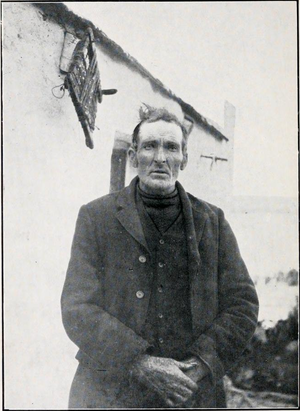
Blasket Islands / Historiefortællerne
Blasket Islands eller Blasketøerne eller Na Blascaoidí er en lille i dag ubeboet øgruppe i Atlanterhavet ved Irlands sydlige vestkyst. Øgruppen ligger udenfor Dinglehalvøen i County Kerry. Af disse øer var de fem største beboet, og de ca. 7 mindre ubeboet. Den største af øerne er Great Blasket Island